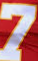
Number: 7